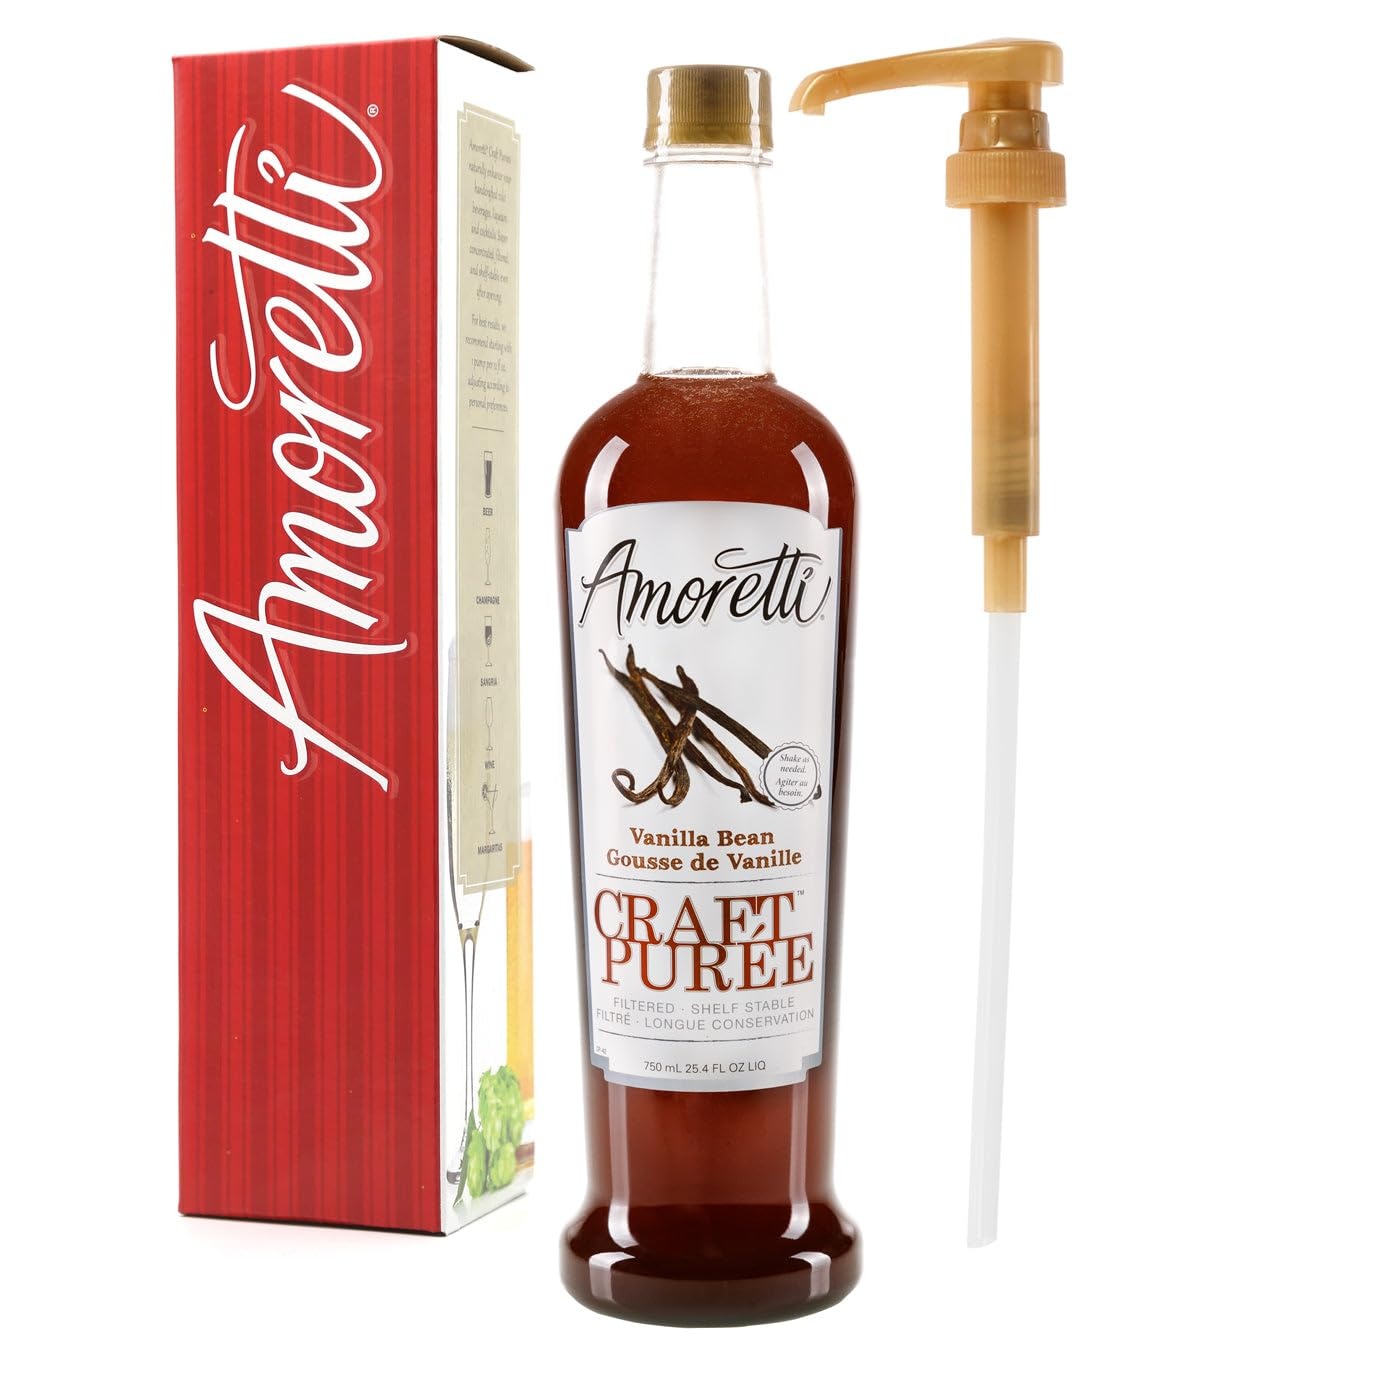
Item Name: Amoretti - Vanilla Bean Craft Puree® 750 ml - Perfect for Brewing, Cocktails, and other Beverages, Made of Real Fruit, No Preservatives, Filtered, Super Concentrated, Fully Pasteurized, TTB Registered
Bullet Point 1: INCREDIBLE VERSATILITY: Infuse amazing flavor into your beer, cocktails, wines, and other beverages with our Craft Purées.
Bullet Point 2: SPECIFICATIONS: No preservatives, naturally flavored, super concentrated, pasteurized, filtered, TTB registered, shelf-stable, no agitating or mixing needed, and handcrafted in Southern California.
Bullet Point 3: HIGHEST QUALITY: We use only the finest and freshest ingredients to deliver delicious natural flavors in each serving.
Bullet Point 4: PUMP INCLUDED: Ensure your creations taste the same every time you make them. We include an accurate portion-controlling pump with each bottle.
Bullet Point 5: USE LEVEL: Add ?-1 pump per 12 fl. oz. or 1-3 fl. oz. by weight per gallon.
Product Description: Smooth, Rich, DecadentGive your brews the flourishing finish of warm, cozy real vanilla in your craft brews and hops. Enjoy the flavor and quality of the finest Madagascar Bourbon Vanilla beans sourced from the best. This is the perfect choice to elevate your custom beers, wines, champagnes, cocktails and mocktails. The super concentrated and fully pasteurized Amoretti Vanilla Bean craft puree is filtered and shelf stable even after opening.Amoretti Vanilla Bean Craft Puree is one of our popular flavors in the product line and is perfect for flavoring your brew anywhere from a beer glass to a tank with optimum ease and zero wastage! It infuses smoothly and seamlessly without any mixing and sedimentation! For easy addition, the 750ml bottles come with a free portion control pump and ensure ease of testing in a single glass before scaling. It also makes it convenient for tap rooms and restaurants to flavor a single glass at a time.The unique feature of the Amoretti Craft Puree is that all the flavors in the product line have the same use level and you can mix flavors to let your creativity take the lead and combine flavors with ease. Also, we ensure that you get the most delicious real fruit, all year round, be it exotic, tropical, or seasonal. Consistency and superior taste without any preservatives is the Amoretti promise for you!Taste and relish the difference of quality in the Amoretti ingredients, sourced from the best and delivered to you at the finest!
Value: 25.4
Unit: Fl Oz

Price: 51.37